John McKenzie (philanthropist)

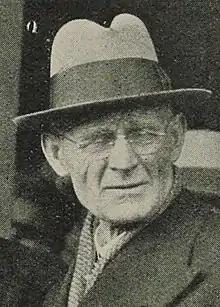
John McKenzie

Sir John Robert Hugh McKenzie (5 August 1876 – 26 August 1955) was a New Zealand businessman and philanthropist who founded the McKenzies chain of retail stores. He was born in Yarrawalla, Victoria, Australia, on 5 August 1876. In the 1950 New Year Honours, he was appointed a Knight Commander of the Order of the British Empire for public and philanthropic services. In 1996, McKenzie was posthumously inducted into the New Zealand Business Hall of Fame.